Turkuaz Airlines

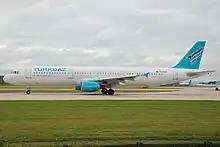
A Turkuaz Airlines Airbus A321-200 preparing to take off from Manchester Airport.

As of 4 September 2010, the average age of the Turkuaz Airlines fleet was 7.7 years.